30th Bombardment Squadron

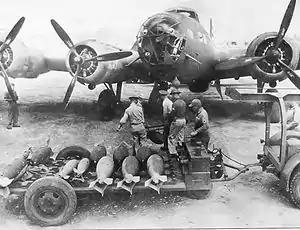
A B-17D being loaded with bombs

The 30th became a heavy bombardment squadron in December 1939 when it received its first Boeing B-17B Flying Fortresses. The B-17B was the first production version of the Flying Fortress, and the squadron was upgraded to the faster and better-armed B-17C in late 1940, and to the B-17D in 1941. Its primary mission was to train pilots and navigators in heavy bomber operations. In May 1941 the squadron ferried Flying Fortresses to Hickam Field, Hawaii to transfer them to the 11th Bombardment Group. The squadron remained in Hawaii for two weeks to train the 11th's aircrews on their new planes. This mission also provided the squadron with experience in long range overwater flights that would prove valuable in a few short months.